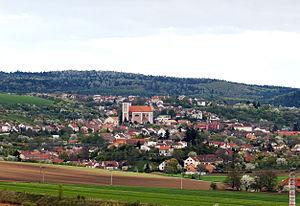
Sivice est une commune du district de Brno-Campagne, dans la région de Moravie-du-Sud, en République tchèque. Sa population s'élevait à 1 089 habitants en 2017.
Pozořice est un bourg du district de Brno-Campagne, dans la région de Moravie-du-Sud, en République tchèque. Sa population s'élevait à 2 257 habitants en 2017.